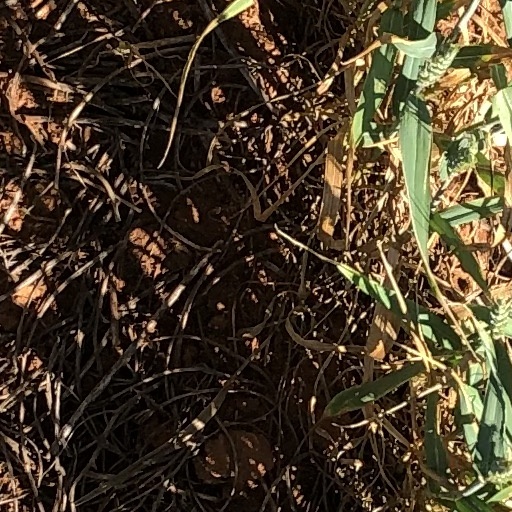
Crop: wheat